Solidus (coin)

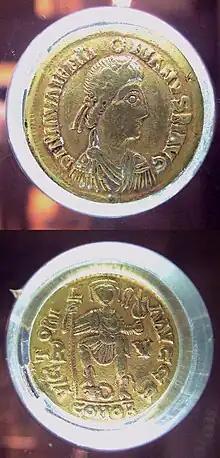
Northern Gaul "sou", probably struck by the Visigoths c. 440–450, 4.24 grams

In the French language, which evolved directly from common or vulgar Latin over the centuries, "solidus" changed to "soldus", then "solt", then "sol" and finally "sou". No gold "solidi" were minted after the Carolingians adopted the silver standard. Thenceforward, the "solidus" or "sol" was a paper accounting unit equivalent to one-twentieth of a pound ("librum" or "livre") of silver and divided into 12 "denarii" or "deniers". The monetary unit disappeared with decimalisation and introduction of the franc by the French First Republic during the French Revolution in 1795, but the coin of 5 centimes, a twentieth part of the franc, inherited the name "sou" as a nickname: in the first half of the 20th century, a coin or an amount of 5 francs was still often referred to as "cent sous".